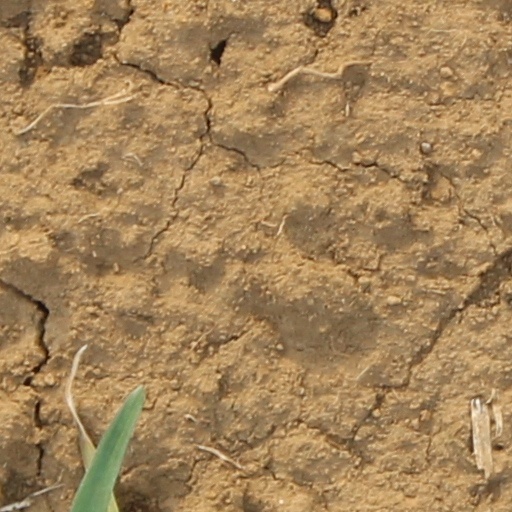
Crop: wheat